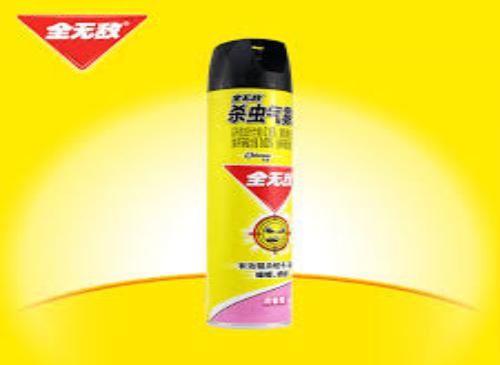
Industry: Necessities